Natasha Leggero

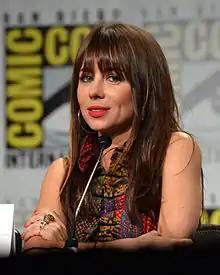
Natasha Leggero at ComicCon in 2015

Natasha Leggero (born March 26, 1974) is an American stand-up comedian, actress, and writer. She rose to fame after appearing as the host of the MTV reality television series "The 70s House" in 2005, and as a regular roundtable panelist on Chelsea Handler's late-night talk show "Chelsea Lately" from 2008 to 2014.